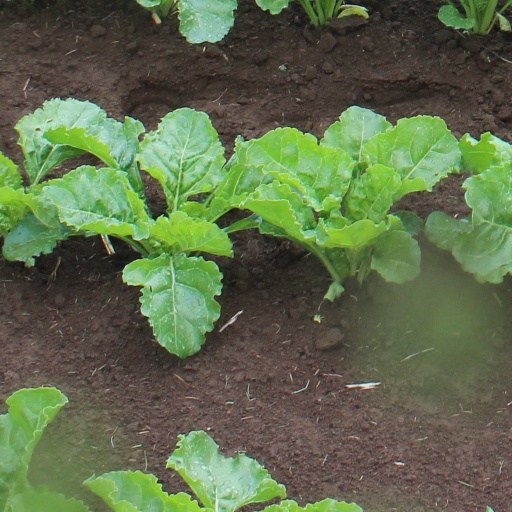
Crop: sugar beet